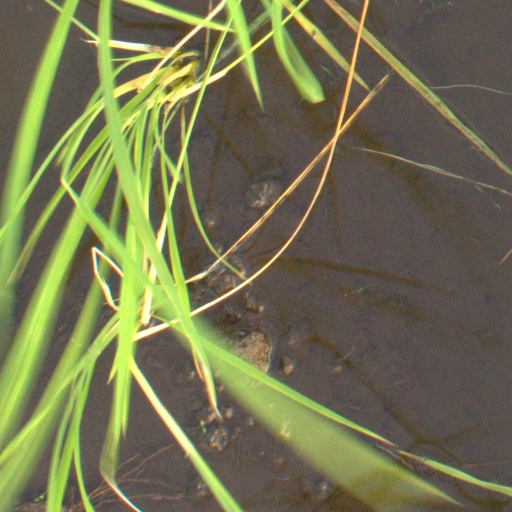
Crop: rice